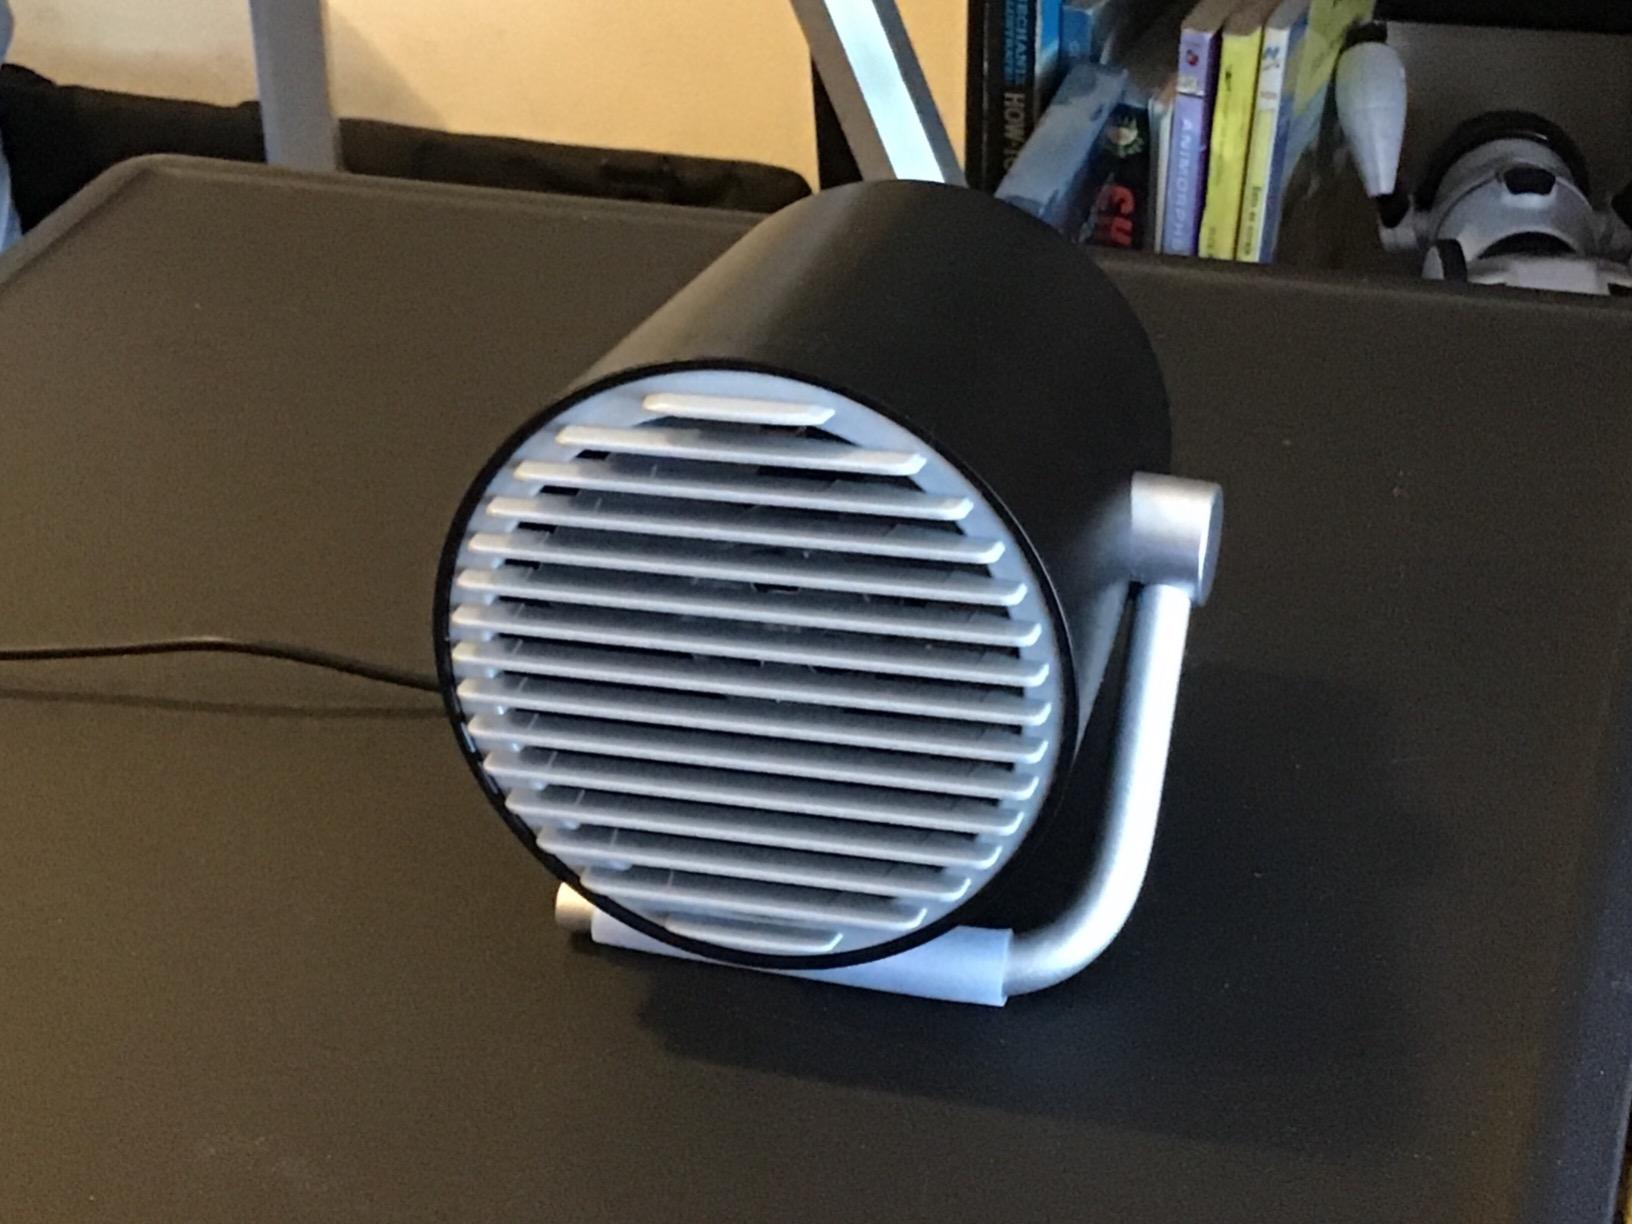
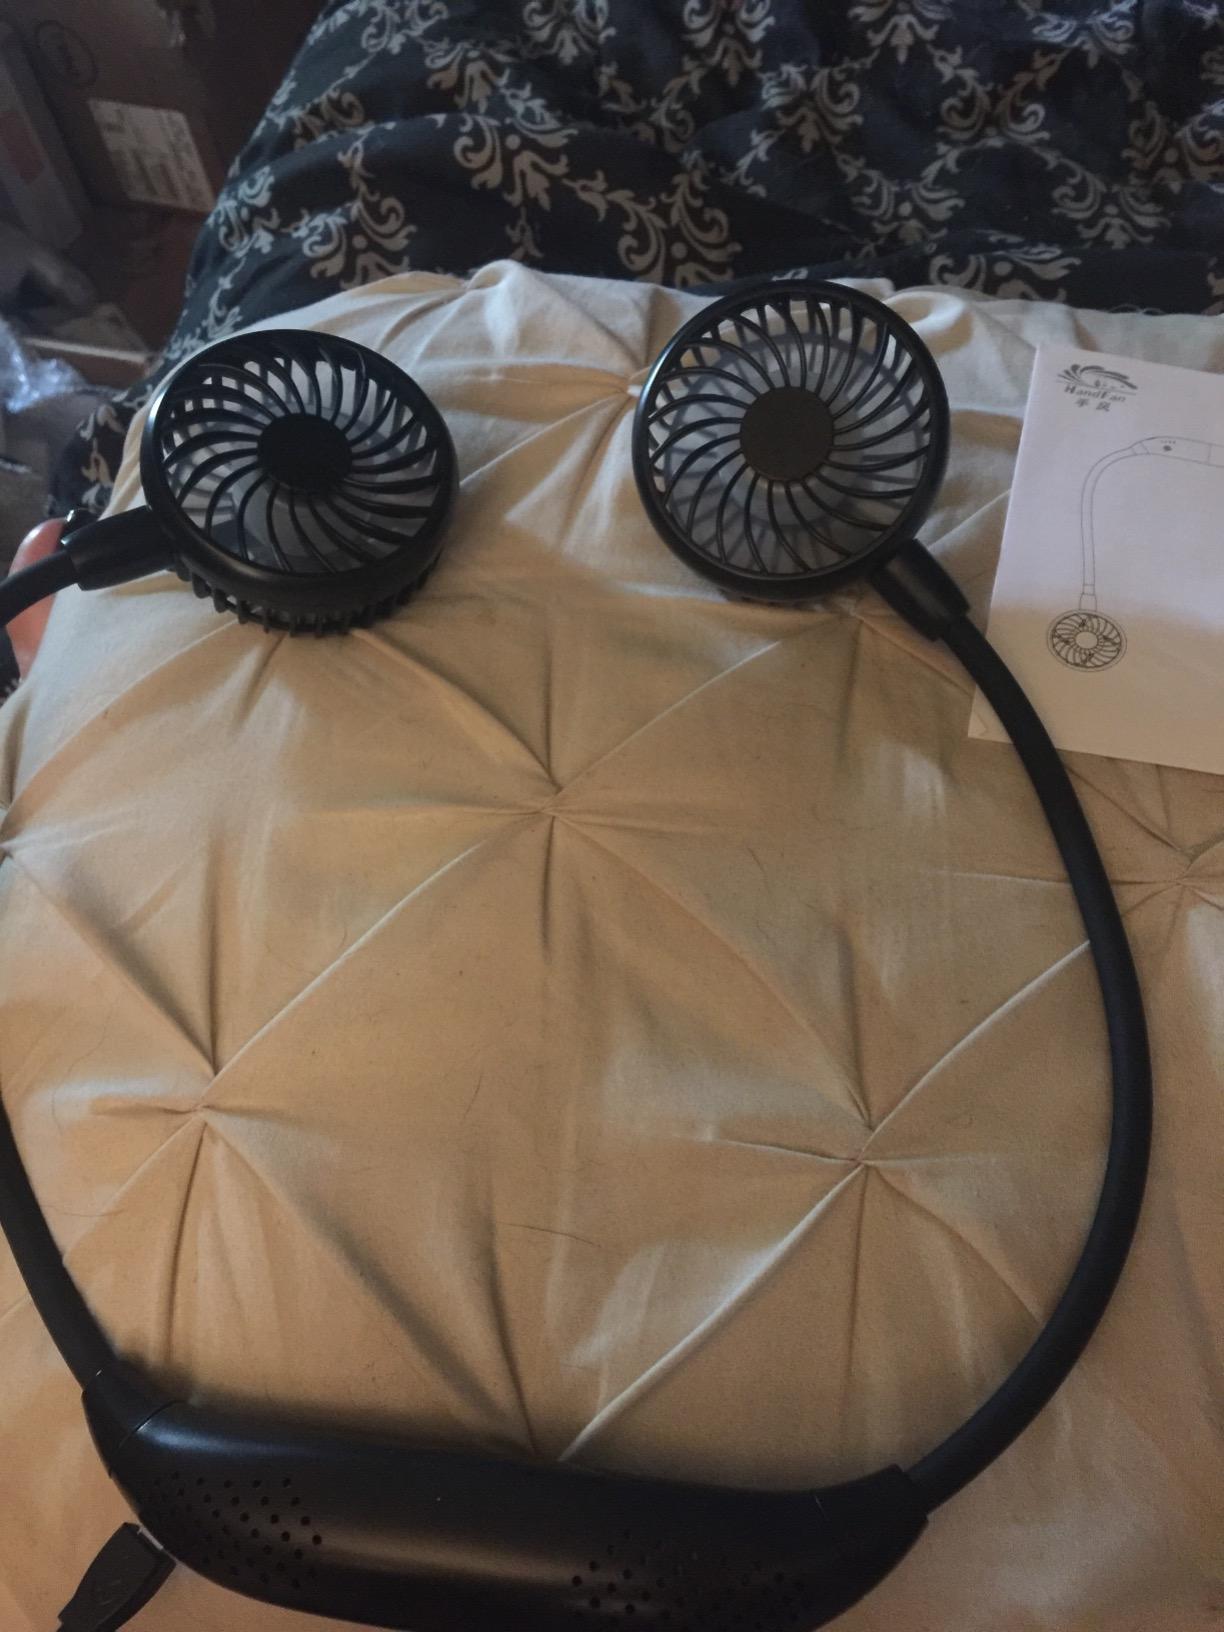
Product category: fan
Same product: no